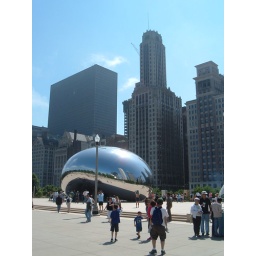
mirror cloud in Millenium Park